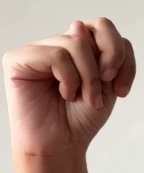
ASL sign: N